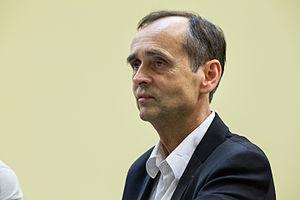
Robert Ménard, maire (soutenu par le Front National FN) de Béziers en conférence à Toulouse